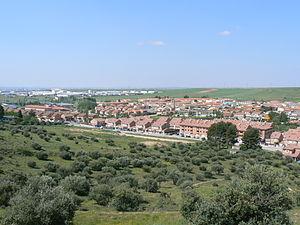
Vue panoramique de Camarma de Esteruelas (Communauté de Madrid, Espagne).
La comarque d'Alcalá ou comarque complutense est une comarque historique castillane située à l'est de la Communauté de Madrid, en Espagne. Sa capitale est Alcalá de Henares. Officiellement la Communauté de Madrid n'a défini aucune comarque, cependant, divers organismes de l'administration de la communauté autonome ont défini plusieurs comarques selon différents critères.